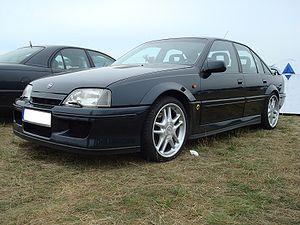
La Lotus Carlton est une berline de sport construite et modifiée par Lotus pour le compte de Opel et Vauxhall entre 1991 et 1994.